Operation Queen

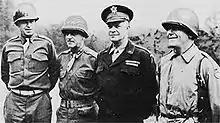
(from left to right) Bradley, Gerow, Eisenhower and Collins

The Allied High Command planned a large offensive in the area of the Ninth U.S. Army together with the First U.S. Army and parts of the British 2nd Army against the Roer River, intending to establish bridgeheads at Linnich, Jülich and Düren. The First Army – already stationed near the Hürtgen Forest – had to carry out the main effort through the Hürtgen Forest toward the Roer. The Ninth Army had to advance north of the forest through the Roer plains. The British XXX Corps – together with units from the U.S. XIII Corps – had to reduce the Geilenkirchen salient in the north in a different operation named Operation Clipper. The long term target after the Roer was crossed was to reach the Rhine and establish bridgeheads at Krefeld and Düsseldorf to secure further advances inside Germany after the winter. A great number of American and British strategic bombers were to conduct a series of tactical assaults in the area to cut supply lines and destroy enemy infrastructure, and also to attack the enemy defenders inside their positions. The entire operation was codenamed "Queen". The 8th U.S. Air Force was to bomb the fortifications around Eschweiler and Aldenhoven, while the medium bombers of the 9th Air Force were assigned to the second line of defense around Jülich and Langerwehe. At the same time, the RAF Bomber Command was to hit the traffic centres of Jülich and Düren hard; the smaller towns of Heinsberg, Erkelenz and Hückelhoven were designated as secondary targets.